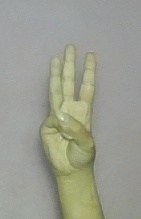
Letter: thaa